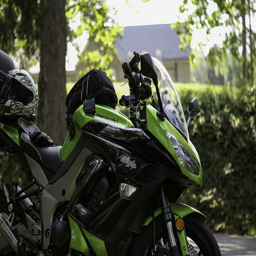
a close up of a sport motorcycle parked near a tree
a tree that has some motorcycles next to it
a nice fast green motor cycle in the sun
Yamaha sports bike with blurry background behind it
The green motor bike is in front of a tree